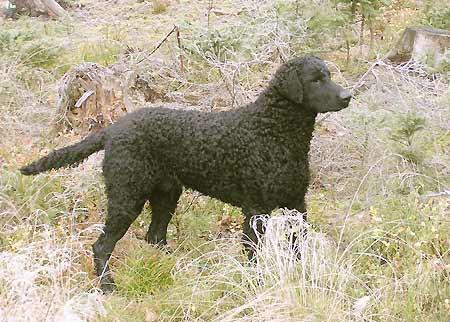
curly-coated_retriever